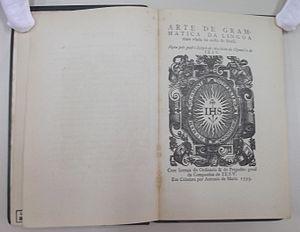
Le tupinambá est une langue tupi parlée au Brésil dans les régions côtières s'étendant de São Paulo à l'embouchure de l'Amazone. La langue est éteinte.
Saint José de Anchieta, né le 19 mars 1534 à San Cristóbal de La Laguna, Tenerife, et décédé le 9 juin 1597 à Reritiba, est un prêtre jésuite espagnol qui fut parmi les premiers missionnaires jésuites au Brésil, où il débuta l’évangélisation des populations indigènes. Considéré comme le fondateur de la ville de São Paulo il est béatifié en 1980 et canonisé le 3 avril 2014 par le pape François. Liturgiquement il est commémoré le 9 juin.